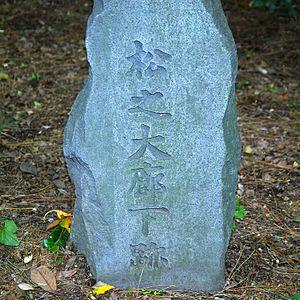
Kira Yoshinaka est un kōke dont le titre à la Cour est Kōzuke no suke. Il est célèbre pour être l'adversaire de Asano Naganori dans l'histoire des 47 rōnin. Bien que son prénom a longtemps été prononcé « Yoshinaka » surtout dans les drama et les romans, Ekisui Rembeiroku, écrit par un contemporain anonyme en 1703, le nomme « Yoshihisa ». Plusieurs de ses lettres marquées avec sa signature retrouvées récemment au Temple Kezō confirment que son nom doit en fait se prononcer « Yoshihisa ».
L'histoire des 47 rōnin, aussi connue sous le nom de 47 samouraïs, ou la « vendetta d'Akō », ou en japonais Akō rōshi ou encore genroku akō jiken, est l'archétype de l'histoire japonaise classique. Elle est décrite dans les manuels d'histoire japonais comme une « légende nationale » où les 47 rōnin sont aussi appelés les 47 gishi ou Akō gishi.